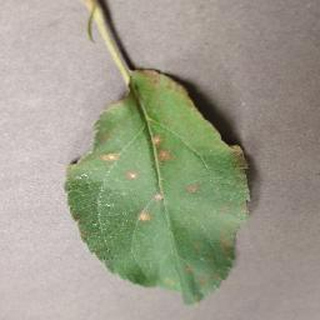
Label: apple_cedar_apple_rust